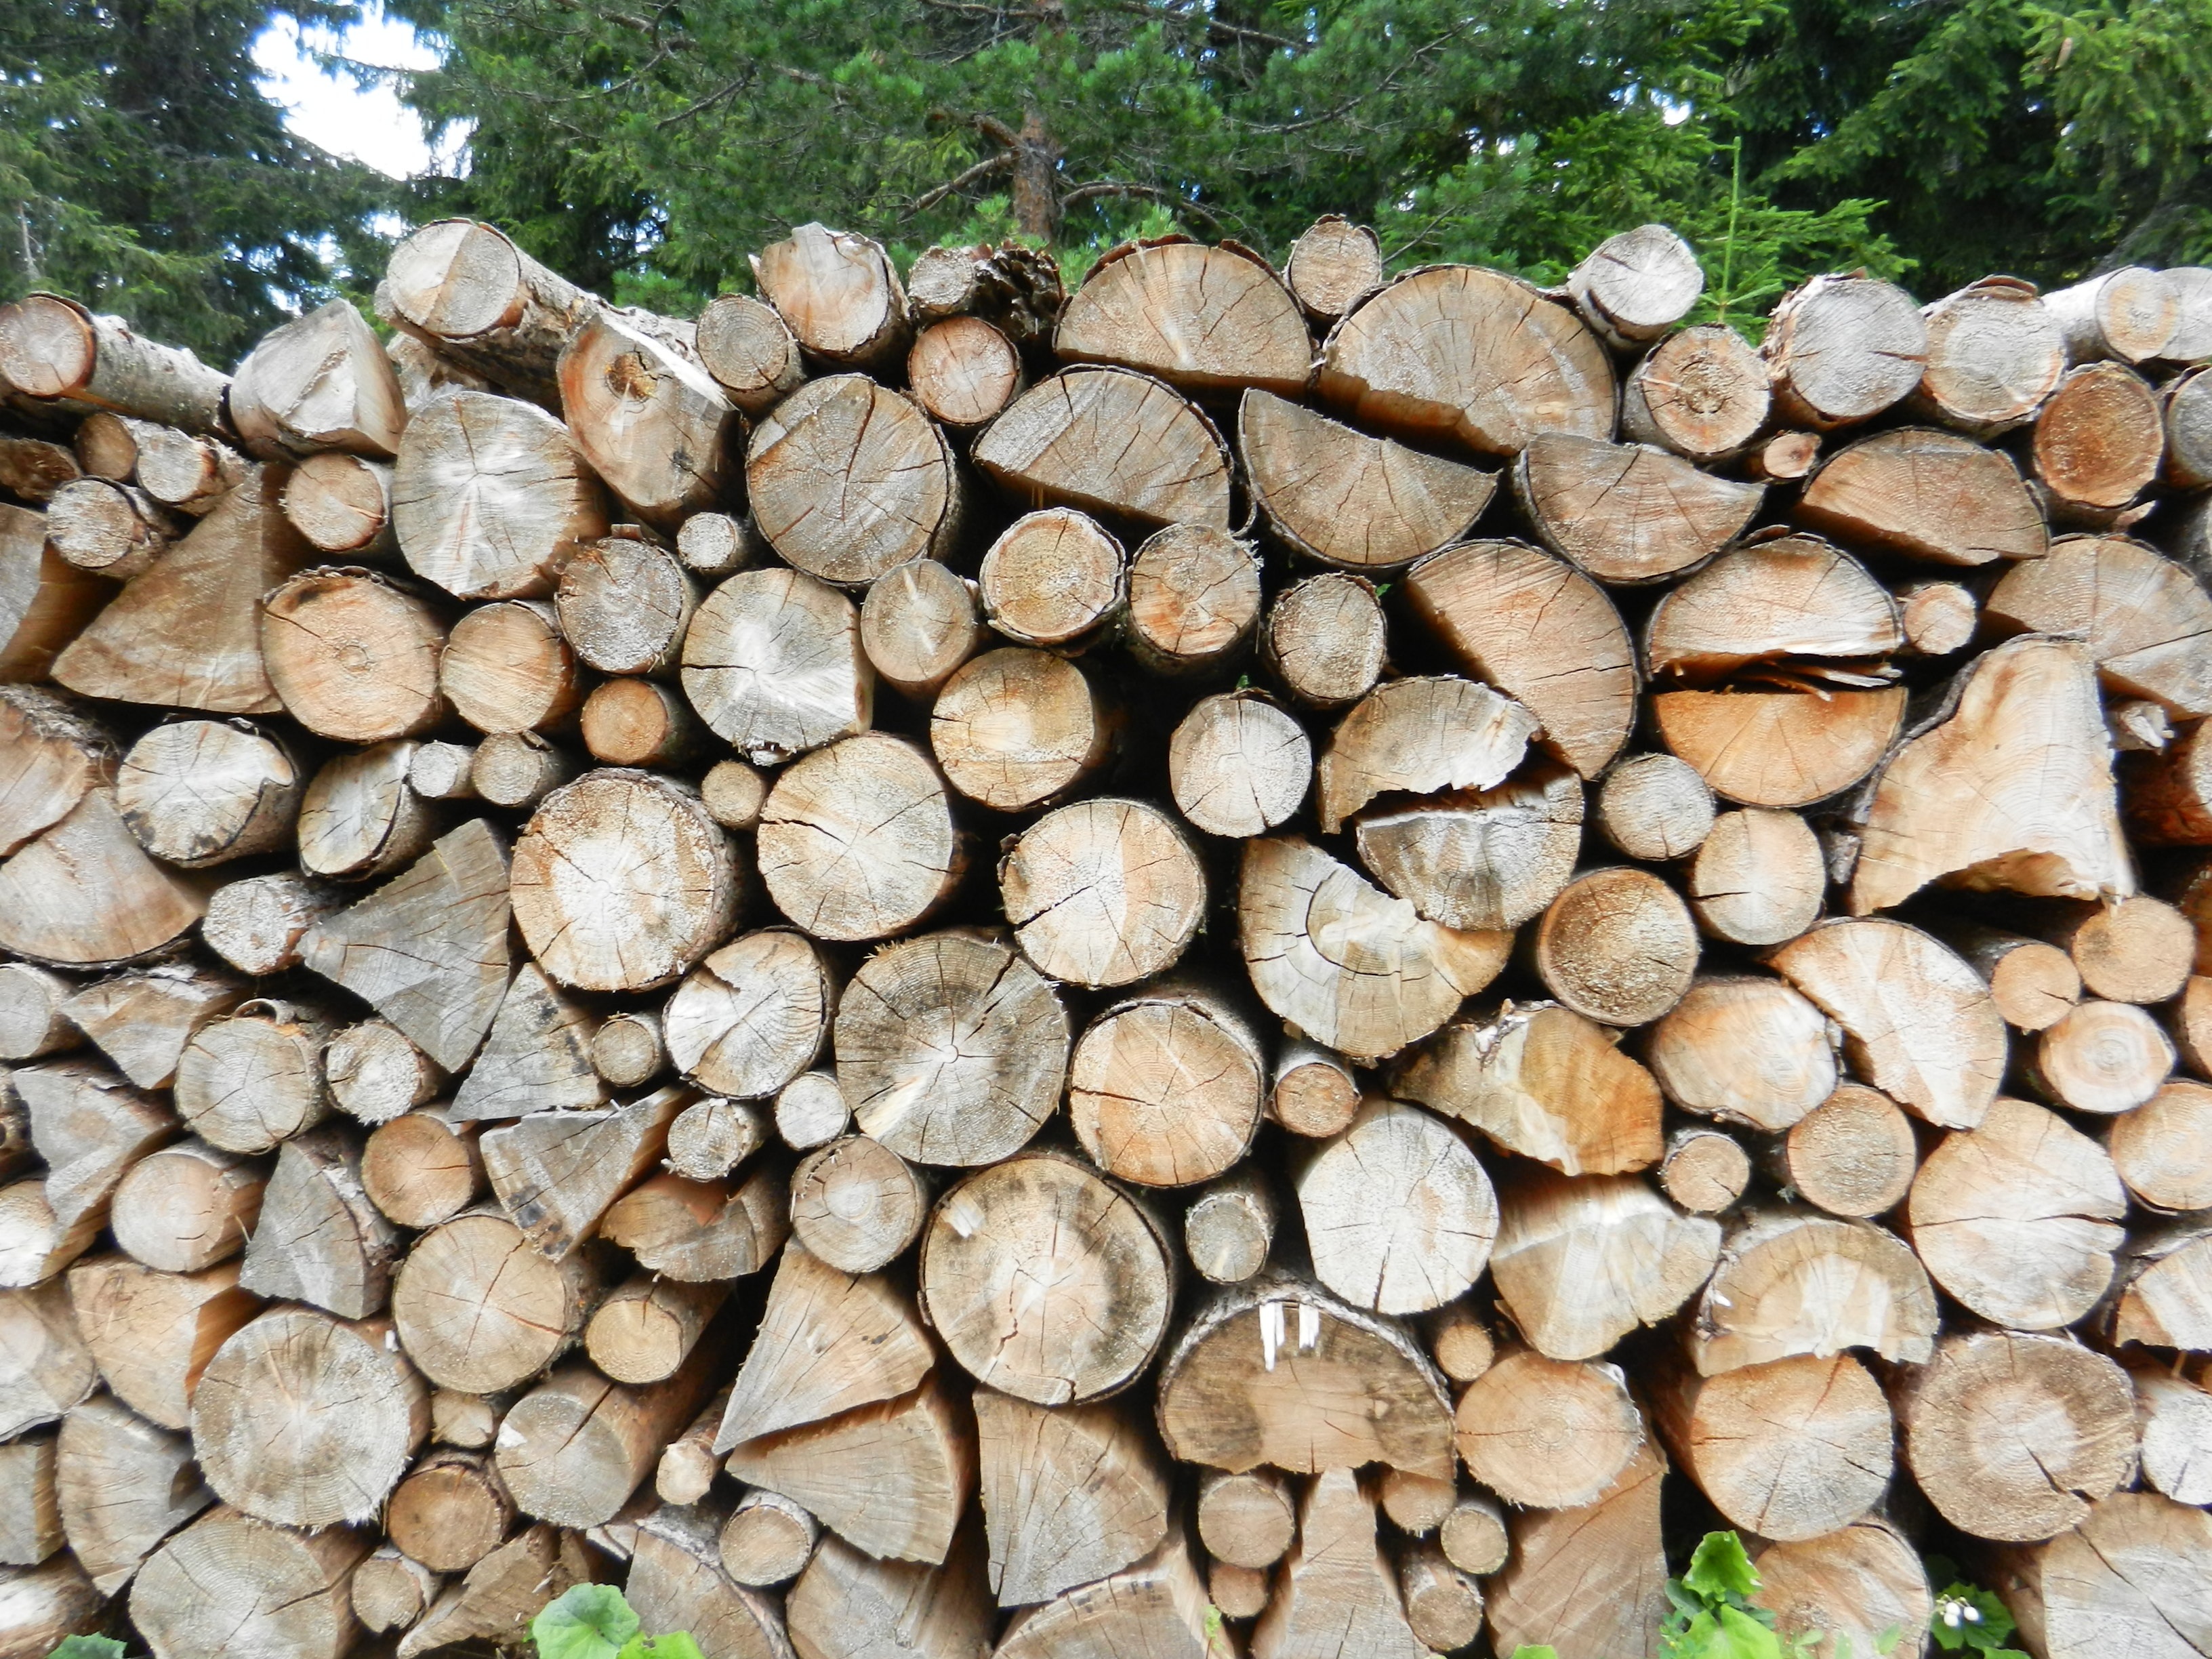
tree, rock, branch, plant, wood, trunk, soil, fireplace, stone wall, lumber, material, gravel, bulgaria, woody plant, rhodope mountains